Mauna Kea Observatories

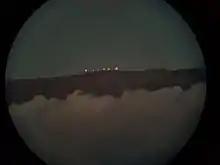
Mauna Kea Observatories seen from the base of Mauna Kea

The altitude and isolation in the middle of the Pacific Ocean make Mauna Kea one of the best locations on Earth for ground-based astronomy. It is an ideal location for submillimeter, infrared and optical observations. The statistics show that Mauna Kea is the best site in terms of optical and infrared image quality; for example, the CFHT site has a median seeing of 0.43 arcseconds.